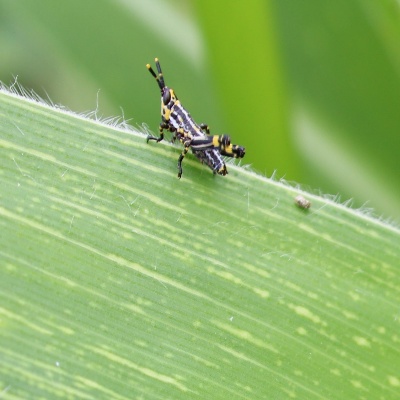
Crop: Maize
Condition: grasshoper